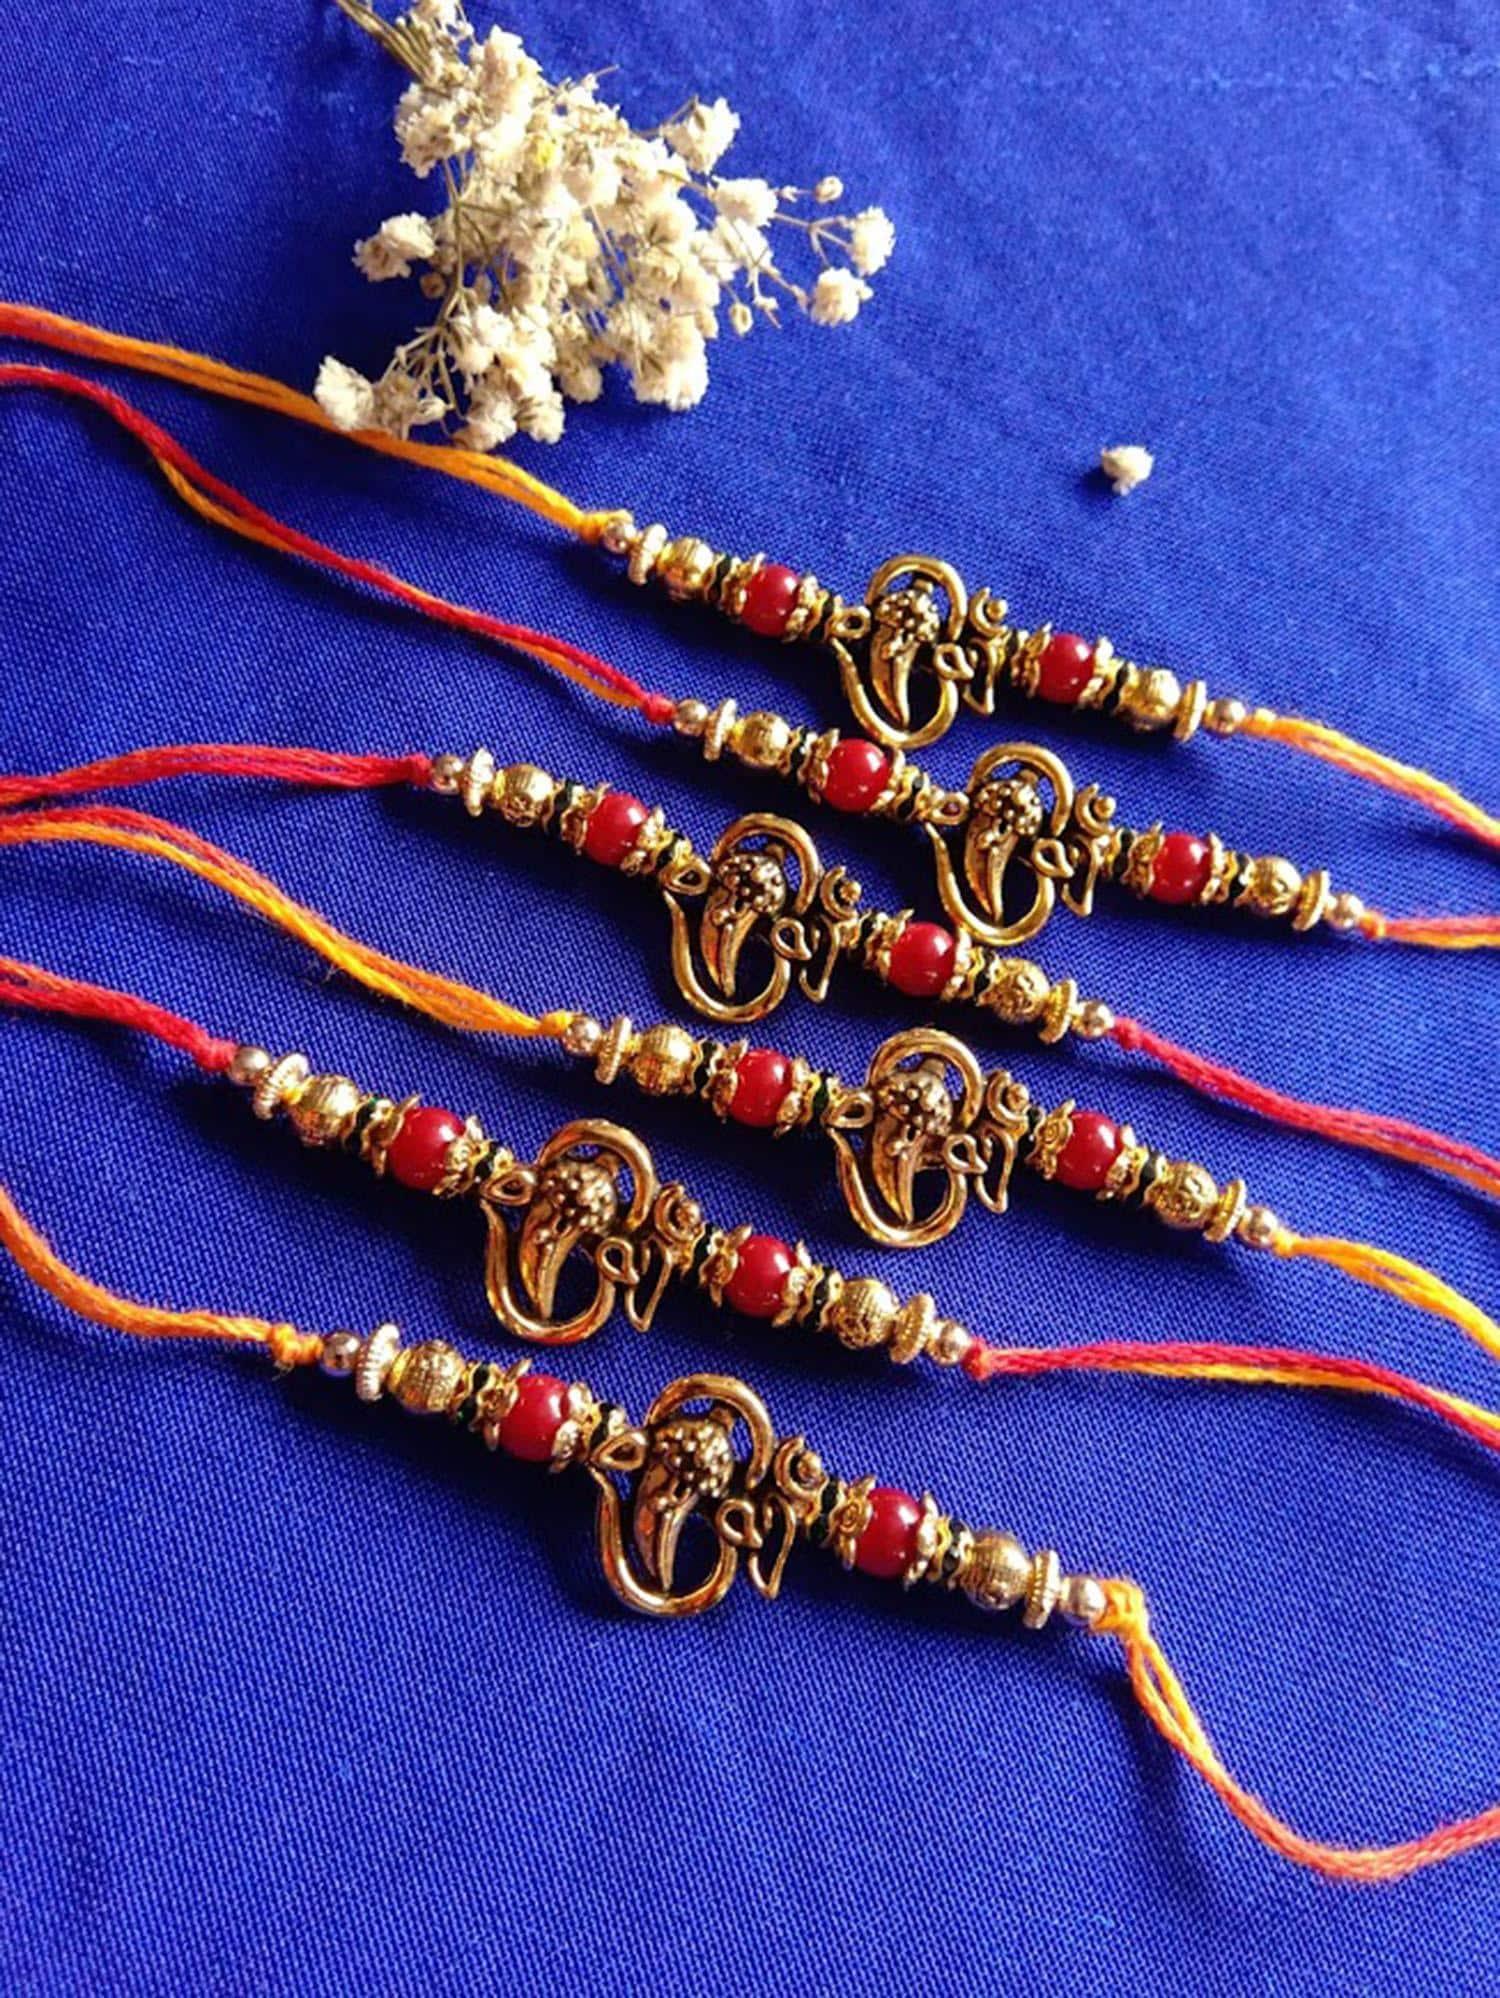
Untouched Set of 6 Traditional Handmade Rudraksh with Ganeshji Designer Rakhi for Bhaiya - Perfect Rakhi for Brothers on Rakshabandhan Celebration
Type: Rakhis
Brand: Untouched
Price: Rs. 299
 This set of 6 traditional handmade Rudraksh with Ganeshji designer rakhi bracelets is the perfect way to celebrate Rakshabandhan with your beloved brother. Each rakhi features beautifully crafted Rudraksh beads and a Ganeshji pendant, which are symbols of good luck and protection in Hinduism. The intricate design of each rakhi is handmade with care, ensuring that each bracelet is unique and special. These rakhis are not only stunning in design but also hold significant cultural and spiritual value, making them the perfect choice for brothers who appreciate tradition and style. your brother's day extra special with these beautiful rakhis
Features: Pack of 6
Included: 6-Rakhis